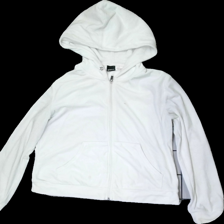
View: front
Type: Hoodie
Category: Ladies
Brand: Gina Tricot
Colors: White
Material: 100% Polyester
Cut: Regular
Size: L
Season: All
Stains: Major
Price range: <50
Recommended usage: Recycle